Montrose, Edmonton

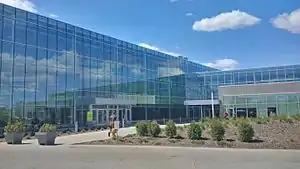
Edmonton Expo Centre

Development of the neighbourhood began before the end of World War II with approximately one in five (20.4%) of residences being constructed before 1946 according to the 2001 federal census. Just under half of the residences (45.6%) were constructed between 1946 and 1960. Most of the remaining residences were built by 1980.